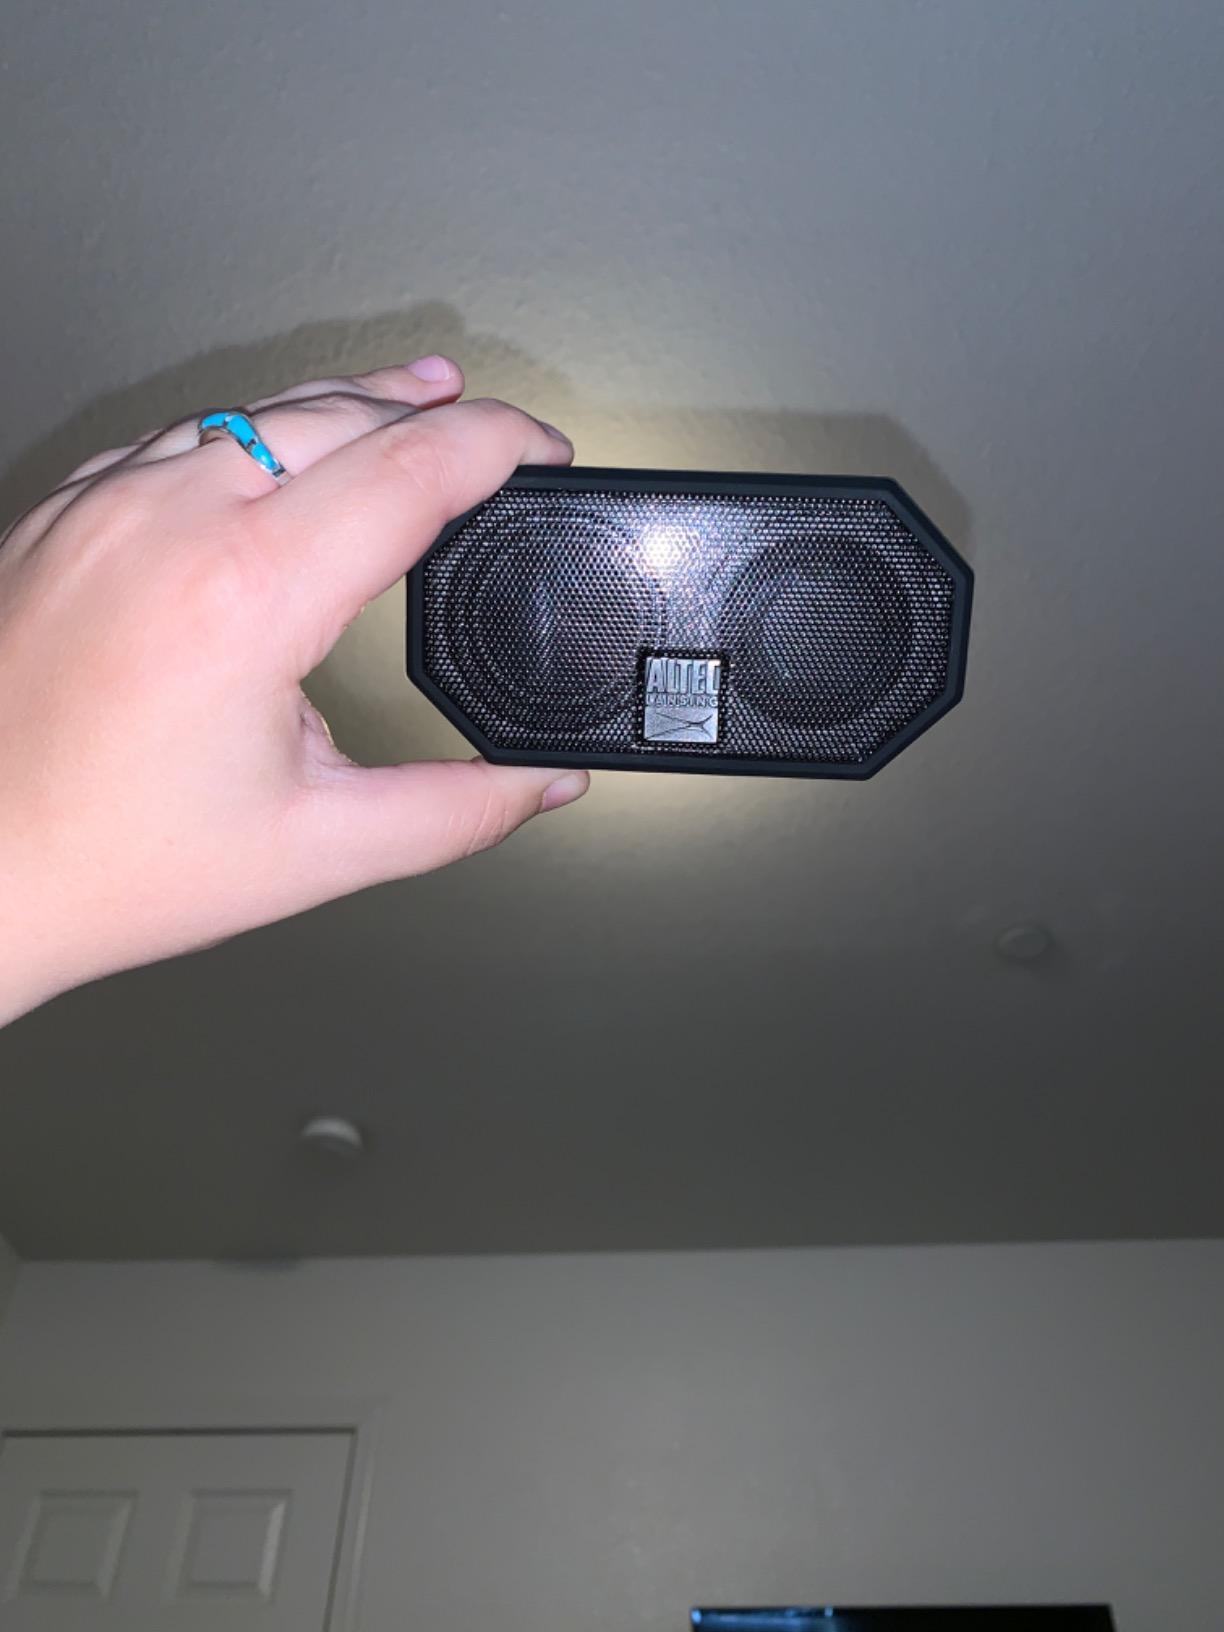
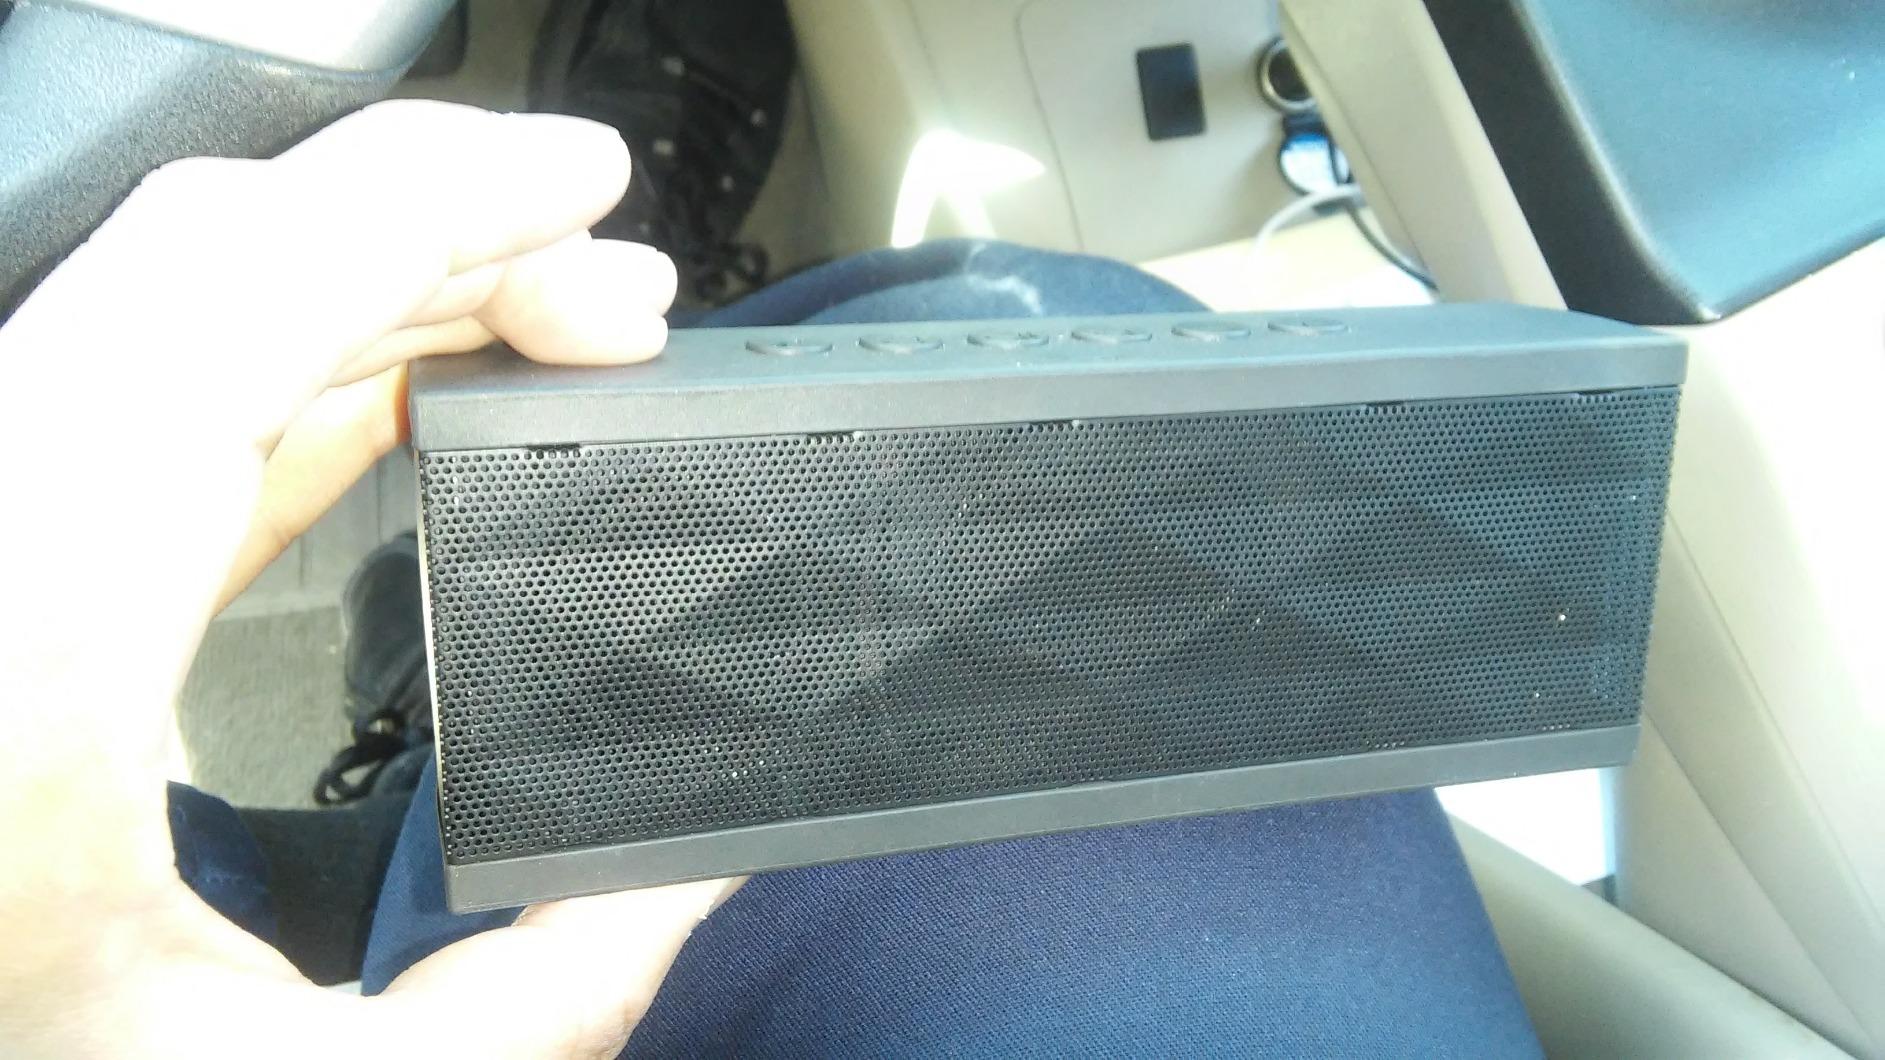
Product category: speaker
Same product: no